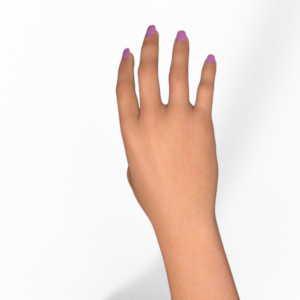
Label: paper